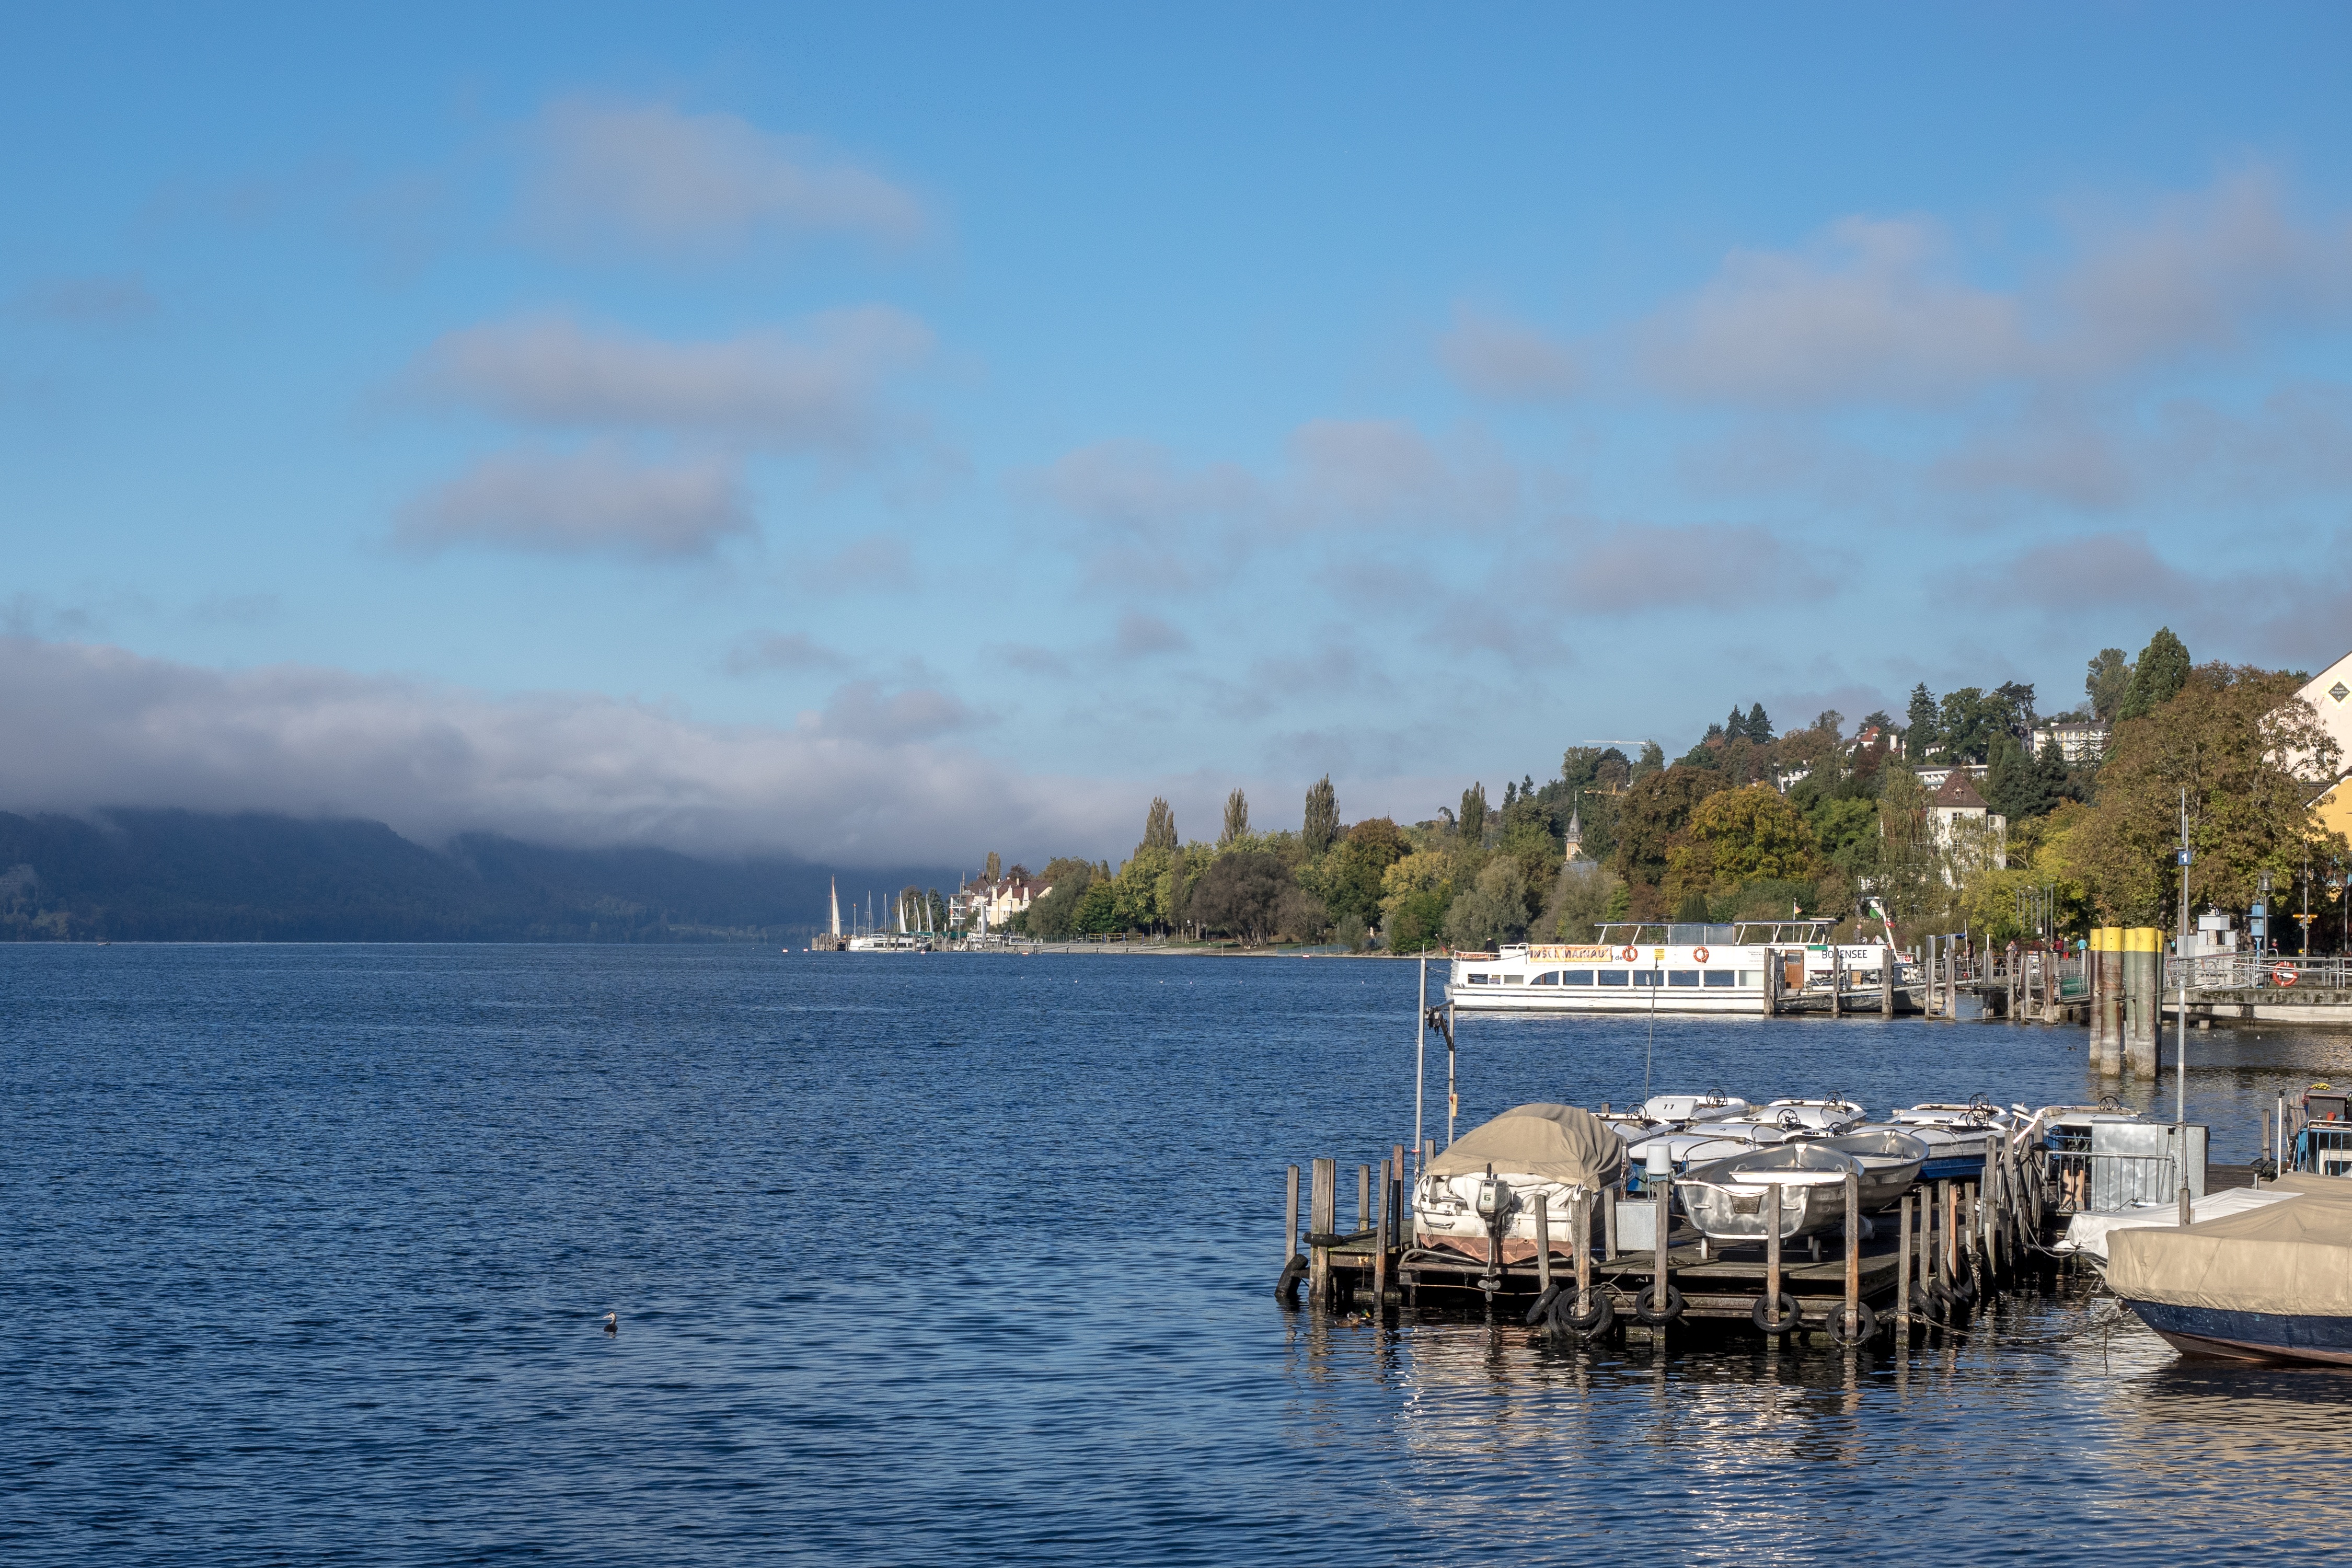
landscape, sea, coast, tree, water, ocean, horizon, dock, sun, boat, shore, lake, view, panorama, summer, vacation, web, vehicle, peaceful, bay, romantic, harbor, blue, marina, rest, port, waterway, ferry, sunny, boating, beautiful, watercraft, berlingen, lake constance, investors, passenger ship, city garden